Stingray Music

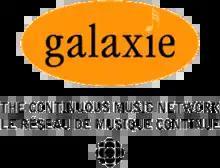
Original logo of Galaxie from 1997 to 2000. From 2000 to 2003, the orange circle was removed.

The service's beginnings in Canada started in December 1995, when the Canadian Broadcasting Corporation was granted approval from the Canadian Radio-television and Telecommunications Commission (CRTC) to launch a national pay audio service named "Galaxie" consisting of 30 channels in both English and French.